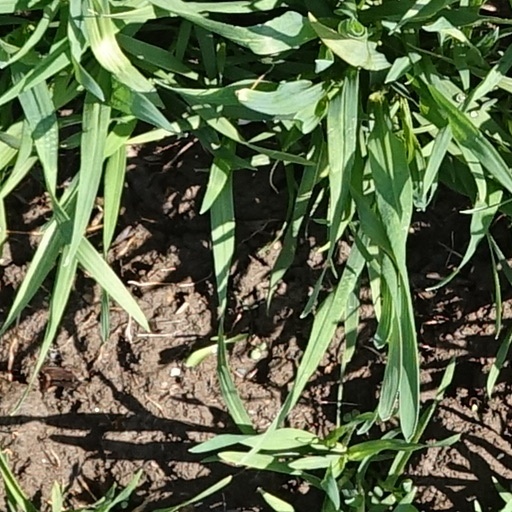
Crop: wheat